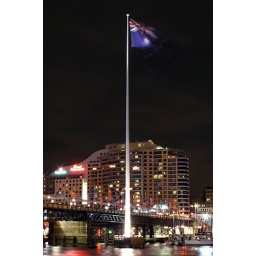
Australian flag flying in the wind on this giant pole at Darling Harbour, Sydney.